Otterbein University

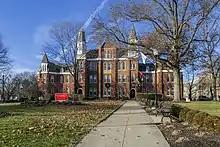
Towers Hall

Otterbein University was founded in 1847 by the Church of the United Brethren in Christ. As a result of a division and two mergers involving the Church, the university has since 1968 been associated with the United Methodist Church. The university is named for United Brethren founder, Philip William Otterbein. In 2010, due to an increasing number of graduate and undergraduate programs, its name was changed back from Otterbein College to Otterbein University.